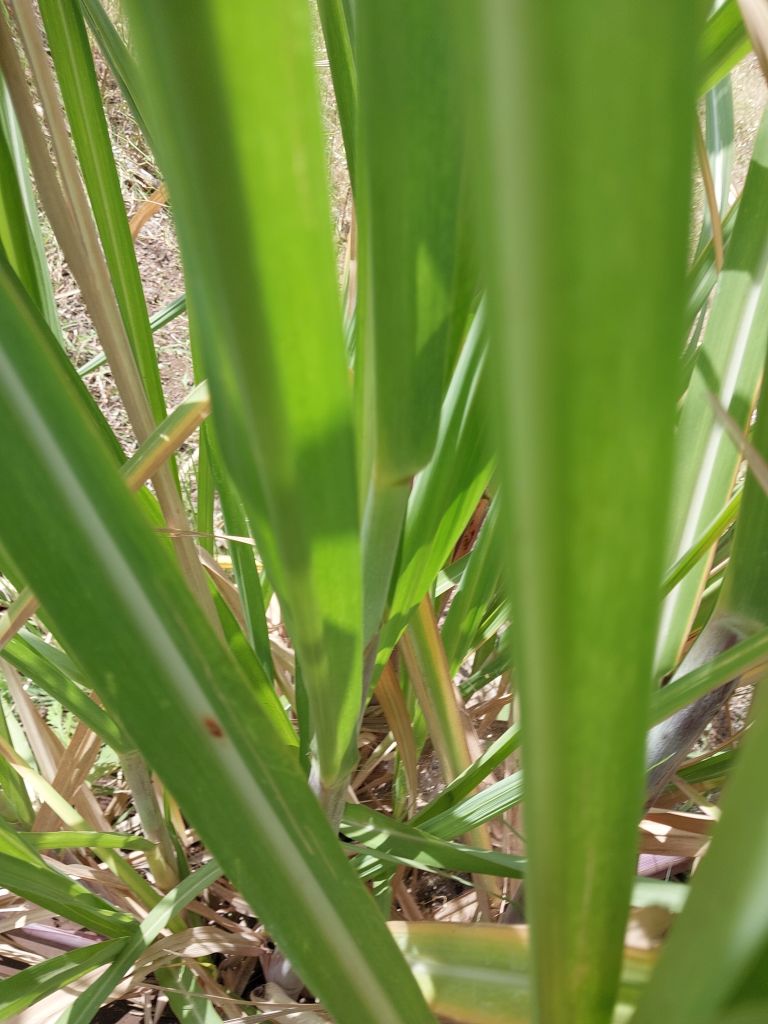
Label: Brown Spot